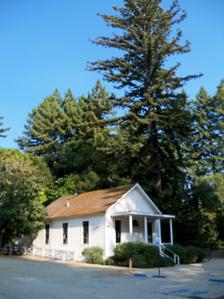
Building: Valencia Hall
Country: United States of America
Year built: 1884
United States historic place Valencia Hall U.S. National Register of Historic Places Nearest city Aptos, California Coordinates 36°59′47″N 121°51′55″W / 36.99639°N 121.86528°W / 36.99639; -121.86528 Area 0.6 acres (0.24 ha) Built c.1884 Built by F.A. Hihn Architectural style Late Victorian NRHP reference No. 84001201 Added to NRHP September 20, 1984 Valencia Hall , in Santa Cruz County, California near Aptos, California , was built around 1884 by F.A. Hihn.  It was listed on the National Register of Historic Places in 1984. It is a 30 by 40 feet (9.1 m × 12.2 m) structure built entirely of redwood .  It was built on Valencia Creek as a meeting place and community center for a community planned to serve millhands and their families. References